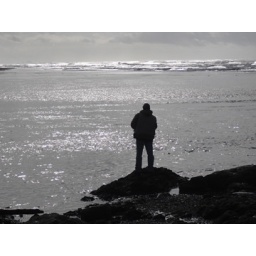
see the ocean coming over the sand bar in the background